Public art in Central Park

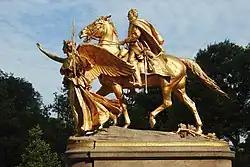
The gilded bronze statue of the Sherman Monument (dedicated in 1903), sculpted by Augustus Saint-Gaudens on a pedestal designed by Charles Follen McKim.

New York City's Central Park is the home of many works of public art in various media, such as bronze, stone, and tile. Many are sculptures in the form of busts, statues, equestrian statues, and panels carved or cast in low relief. Others are two-dimensional bronze or tile plaques. Some artworks do double-duty as fountains, or as part of fountains; some serve as memorials dedicated to a cause, to notable individuals, and in one case, to a notable animal. Most were donated by individuals or civic organizations; only a few were funded by the city.